Women in equestrianism

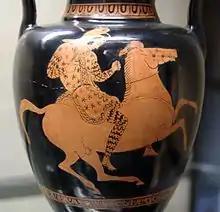
Amazon on horseback, Side B of a red-figured Attic-necked amphora, c. 420 B.C.

In China, under the Tang dynasty, a loss of social status for women coincided with the development of equestrianism, as attested by the archaeological discovery of numerous statuettes of riders. Pre-Islamic Persian literature from the 11th century also contains references to women participating in equestrian activities on an equal footing with men.